Space Transportation System

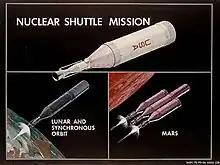
1971 MSFC drawing illustrates use of the nuclear shuttle (ferry) for lunar orbit, or Mars orbit missions

Planned uses for NERVA included a visit to Mars by 1978 and a permanent lunar base by 1981. NERVA rockets would be used for "nuclear tugs" or "nuclear shuttles" designed to take payloads from Low Earth Orbit to farther orbits, resupply of several space stations in various orbits around the Earth and Moon, and support for a permanent lunar base. The NERVA rocket would also be used in the Saturn S-N, an upper stage for the Saturn V rocket' upgrading the Saturn's low Earth orbit (LEO) capability to , as well as be used to propel a pair of Mars expedition vehicles.